Battle of Carei

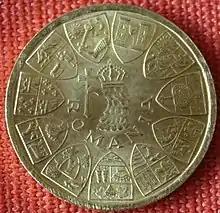
Romanian "Ardealul Nostru" gold jubilee medal from January 1945

The Romanian Armed Forces Day, which commemorates the Battle of Carei, was established by Decree nr. 381 of 1 October 1959, only after the end of the Soviet occupation of Romania in August 1958, and the process of de-Stalinization started by Gheorghe Gheorghiu-Dej earlier in 1959.